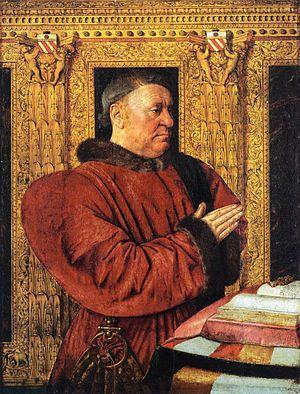
Le chancelier de France est un grand officier de la couronne nommé par le roi et chargé de l'administration de la Justice du Royaume de France.
Les institutions du royaume de France sont l'ensemble des organes de différentes natures qui gouvernent et administrent la France sous la monarchie jusqu'à la Révolution française.